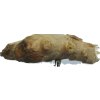
Label: ginger